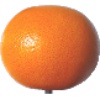
Label: Grapefruit Pink 1